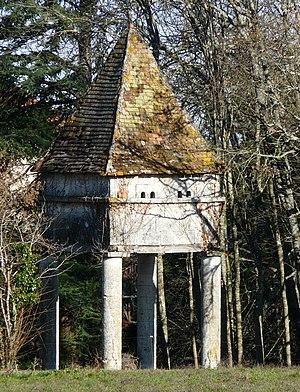
Le pigeonnier de Meycourby, Bassillac, Dordogne, France
Un colombier était à l'époque féodale un édifice destiné à loger et à élever des pigeons.